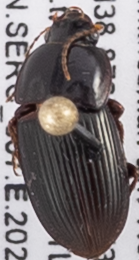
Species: Anisodactylus dulcicollis
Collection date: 2021-09-16
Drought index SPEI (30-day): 0.602
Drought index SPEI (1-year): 0.8
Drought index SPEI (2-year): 1.45